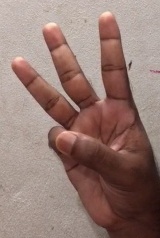
ASL sign: W